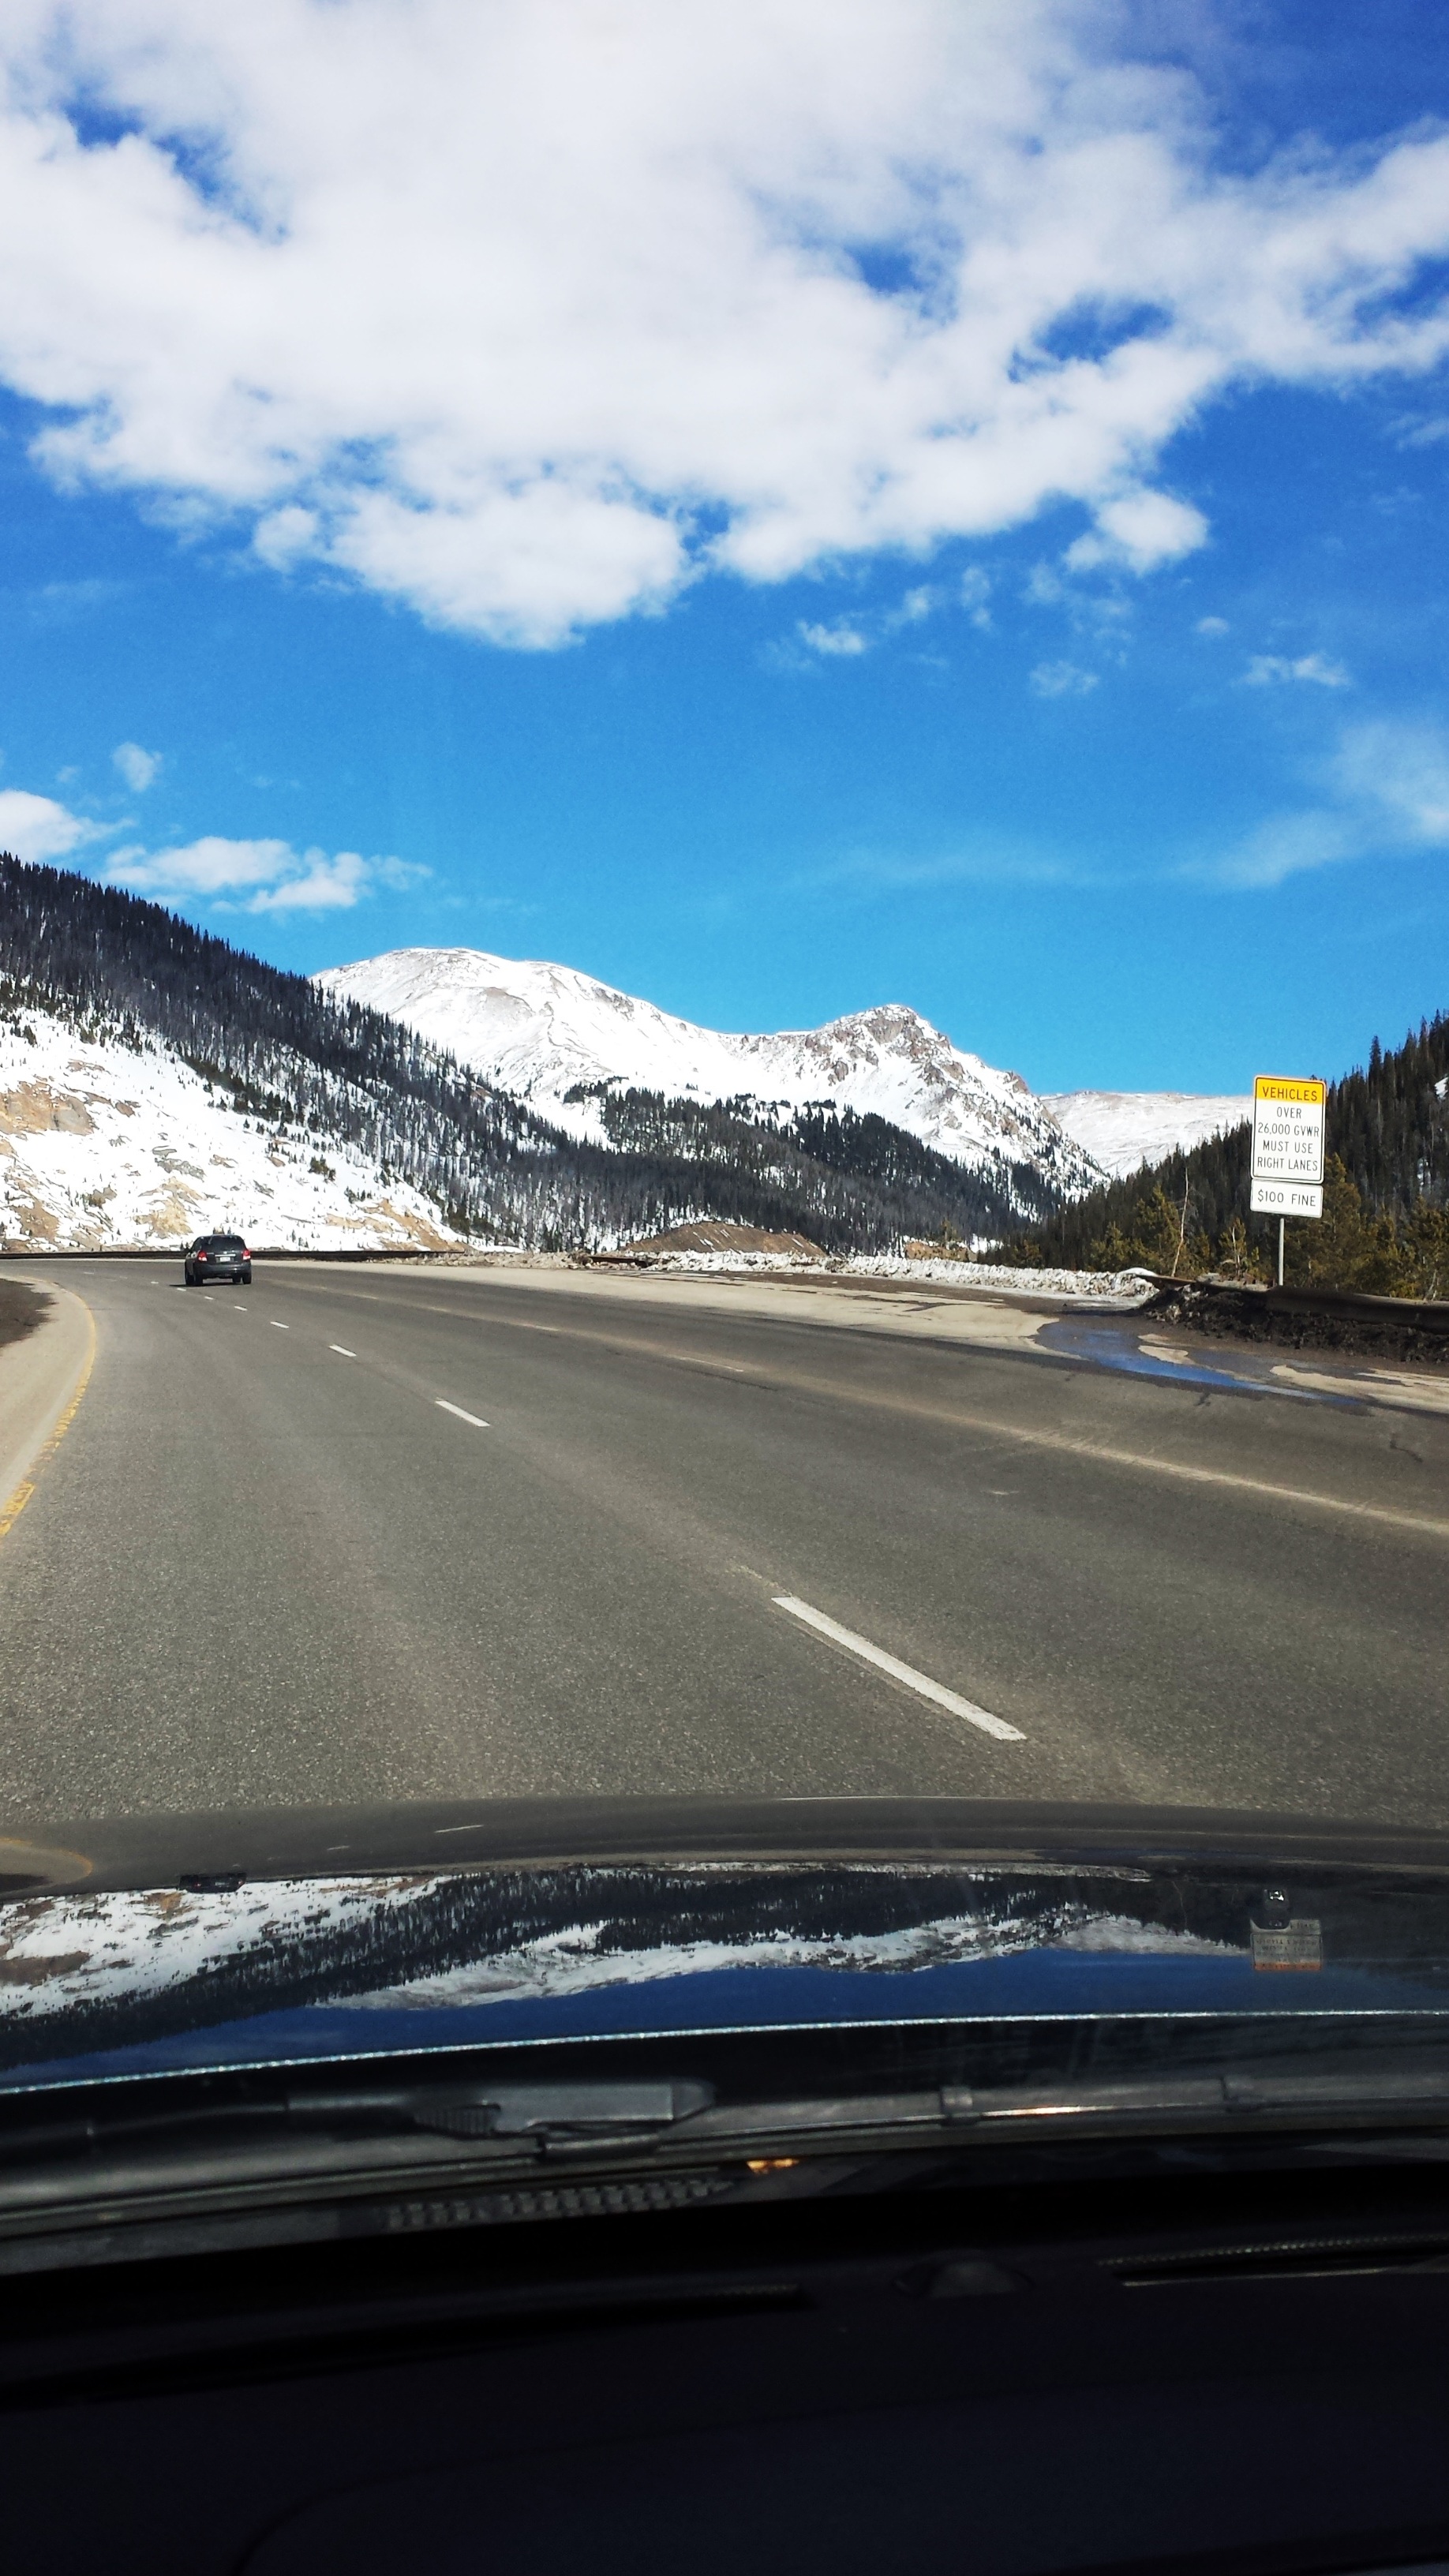
sea, coast, horizon, mountain, snow, cloud, sky, road, car, highway, driving, mountain range, vehicle, road trip, colorado, mountains, infrastructure, nieve, way, mountainous landforms, controlled access highway